Ugo Gigliarelli Fiumi

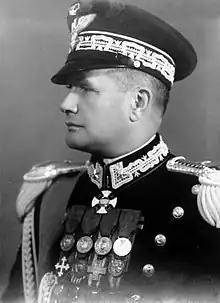

Ugo Gigliarelli Fiumi (Soresina, 24 February 1880 – Rome, 5 October 1944) was an Italian general during World War II.